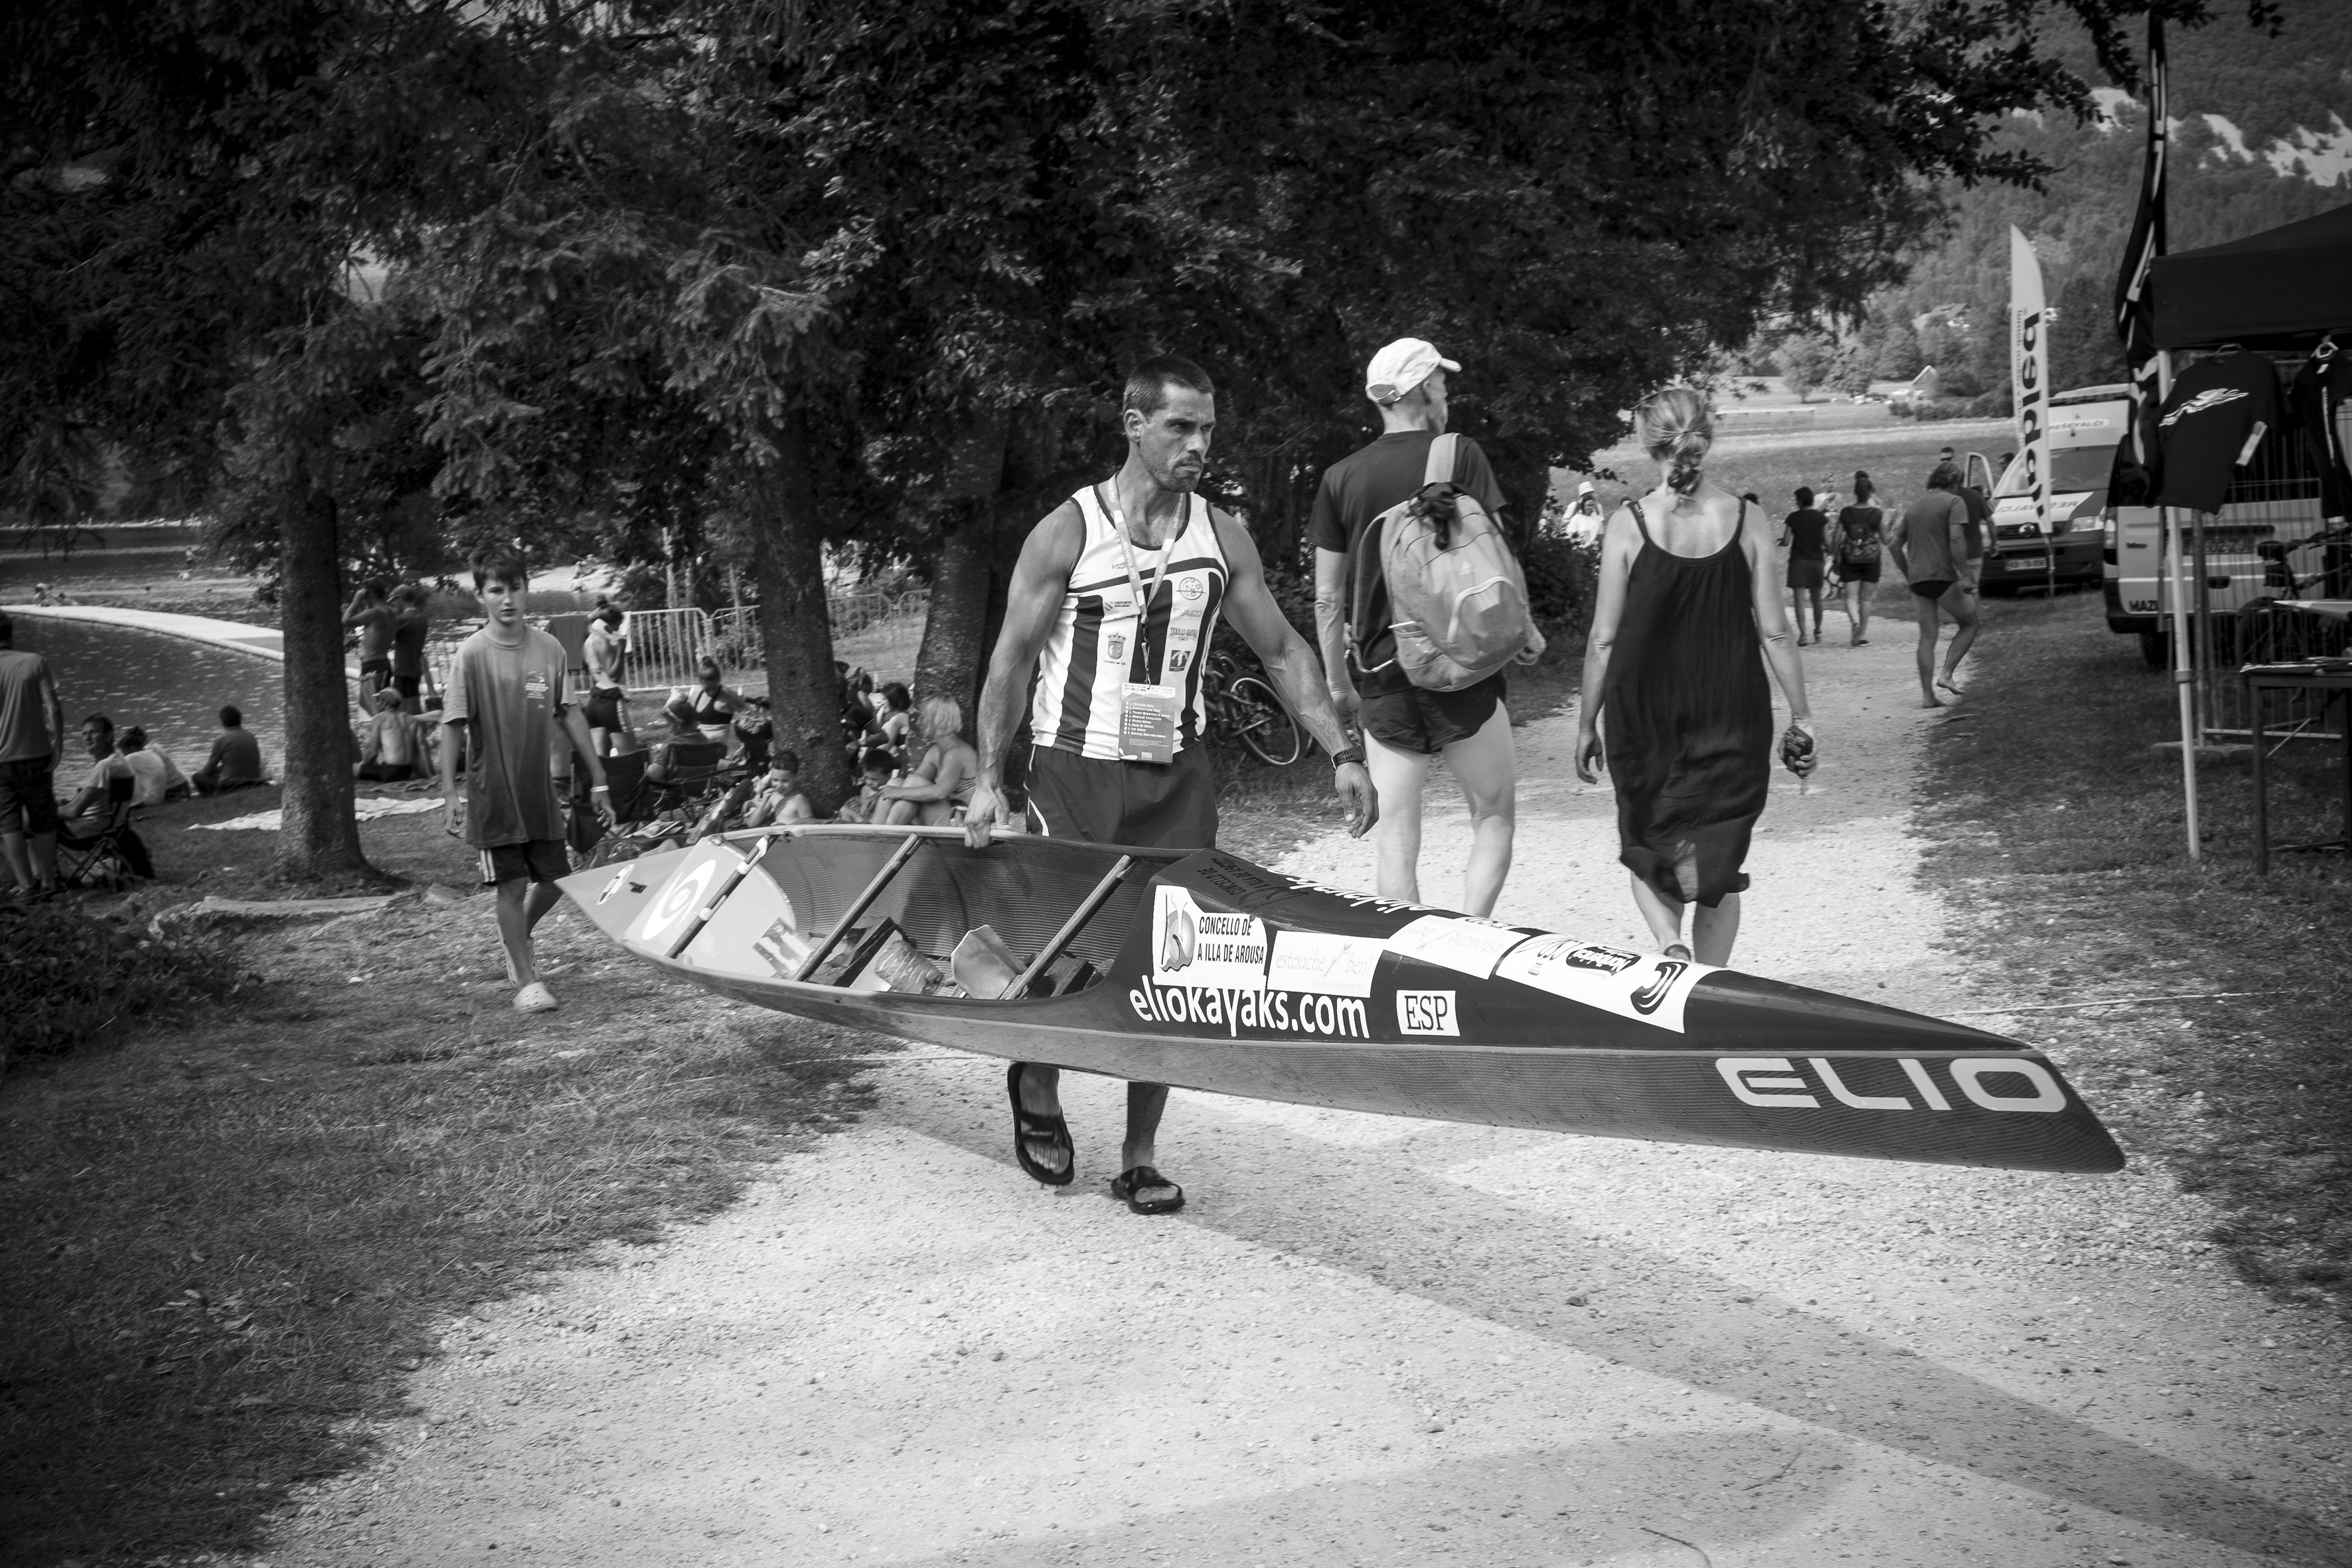
black and white, road, white, street, photography, urban, travel, fujifilm, black, monochrome, bw, blackandwhite, blackwhite, sports, infrastructure, ngc, photograph, fuji, bohinj, slovenia, fujixt1, fujix, noireblanc, sloveniabohinj, monochrome photography, film noir